Answer in natural language. How many Desks are visible in the scene? Choose between the following options: 0, 1, 3, 5 or 4
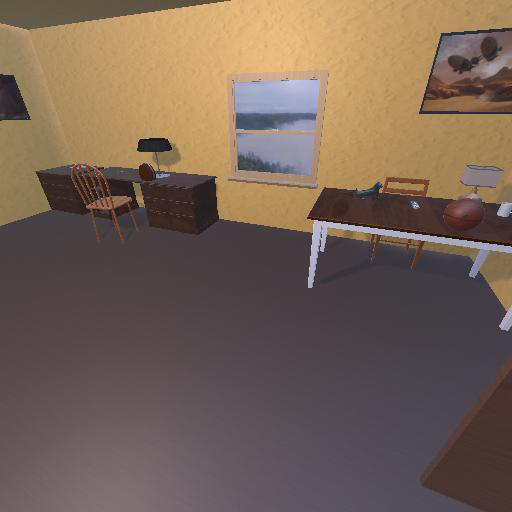
<answer>1</answer>